Heinrich Thannhauser

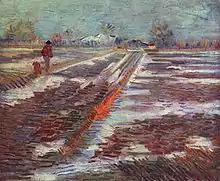
Vincent van Gogh: "Hügel bei Saint-Rémy" (1888) from the collection of J. K. Thannhauser

The Jewish Thannhauser family came from Mönchsdeggingen. Heinrich Thannhauser first learned the profession of a tailor. He founded his Munich Modern Gallery (Moderne Galerie)in 1904. At first he exhibited the artworks of French Impressionists such as Édouard Manet, Edgar Degas and Paul Gauguin. Later works by Pablo Picasso and Georges Braque were added.